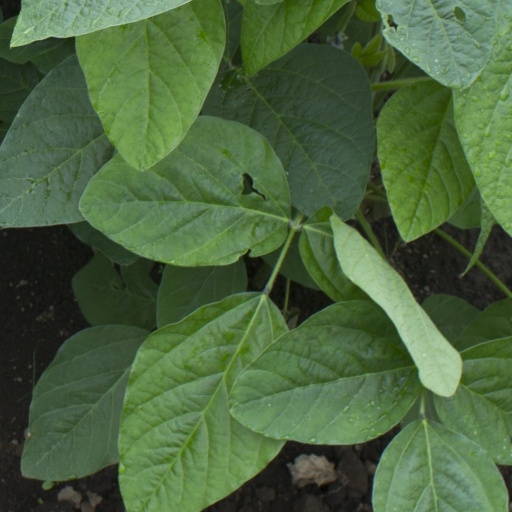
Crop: soybean